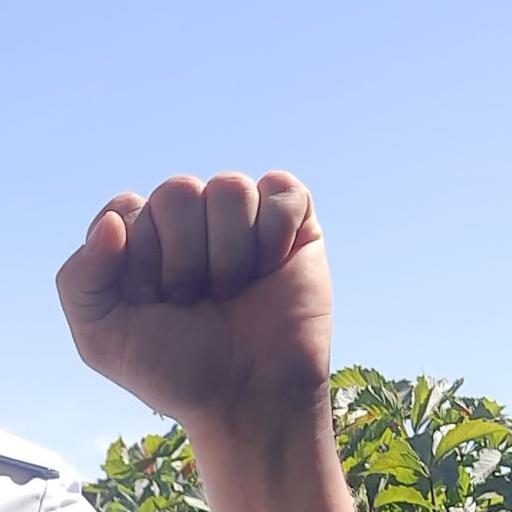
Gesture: fist